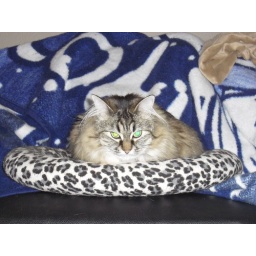
Danya on the couch in a cat bed